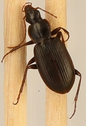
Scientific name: Calathus advena
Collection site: Rocky Mountains NEON (RMNP), plot RMNP_012